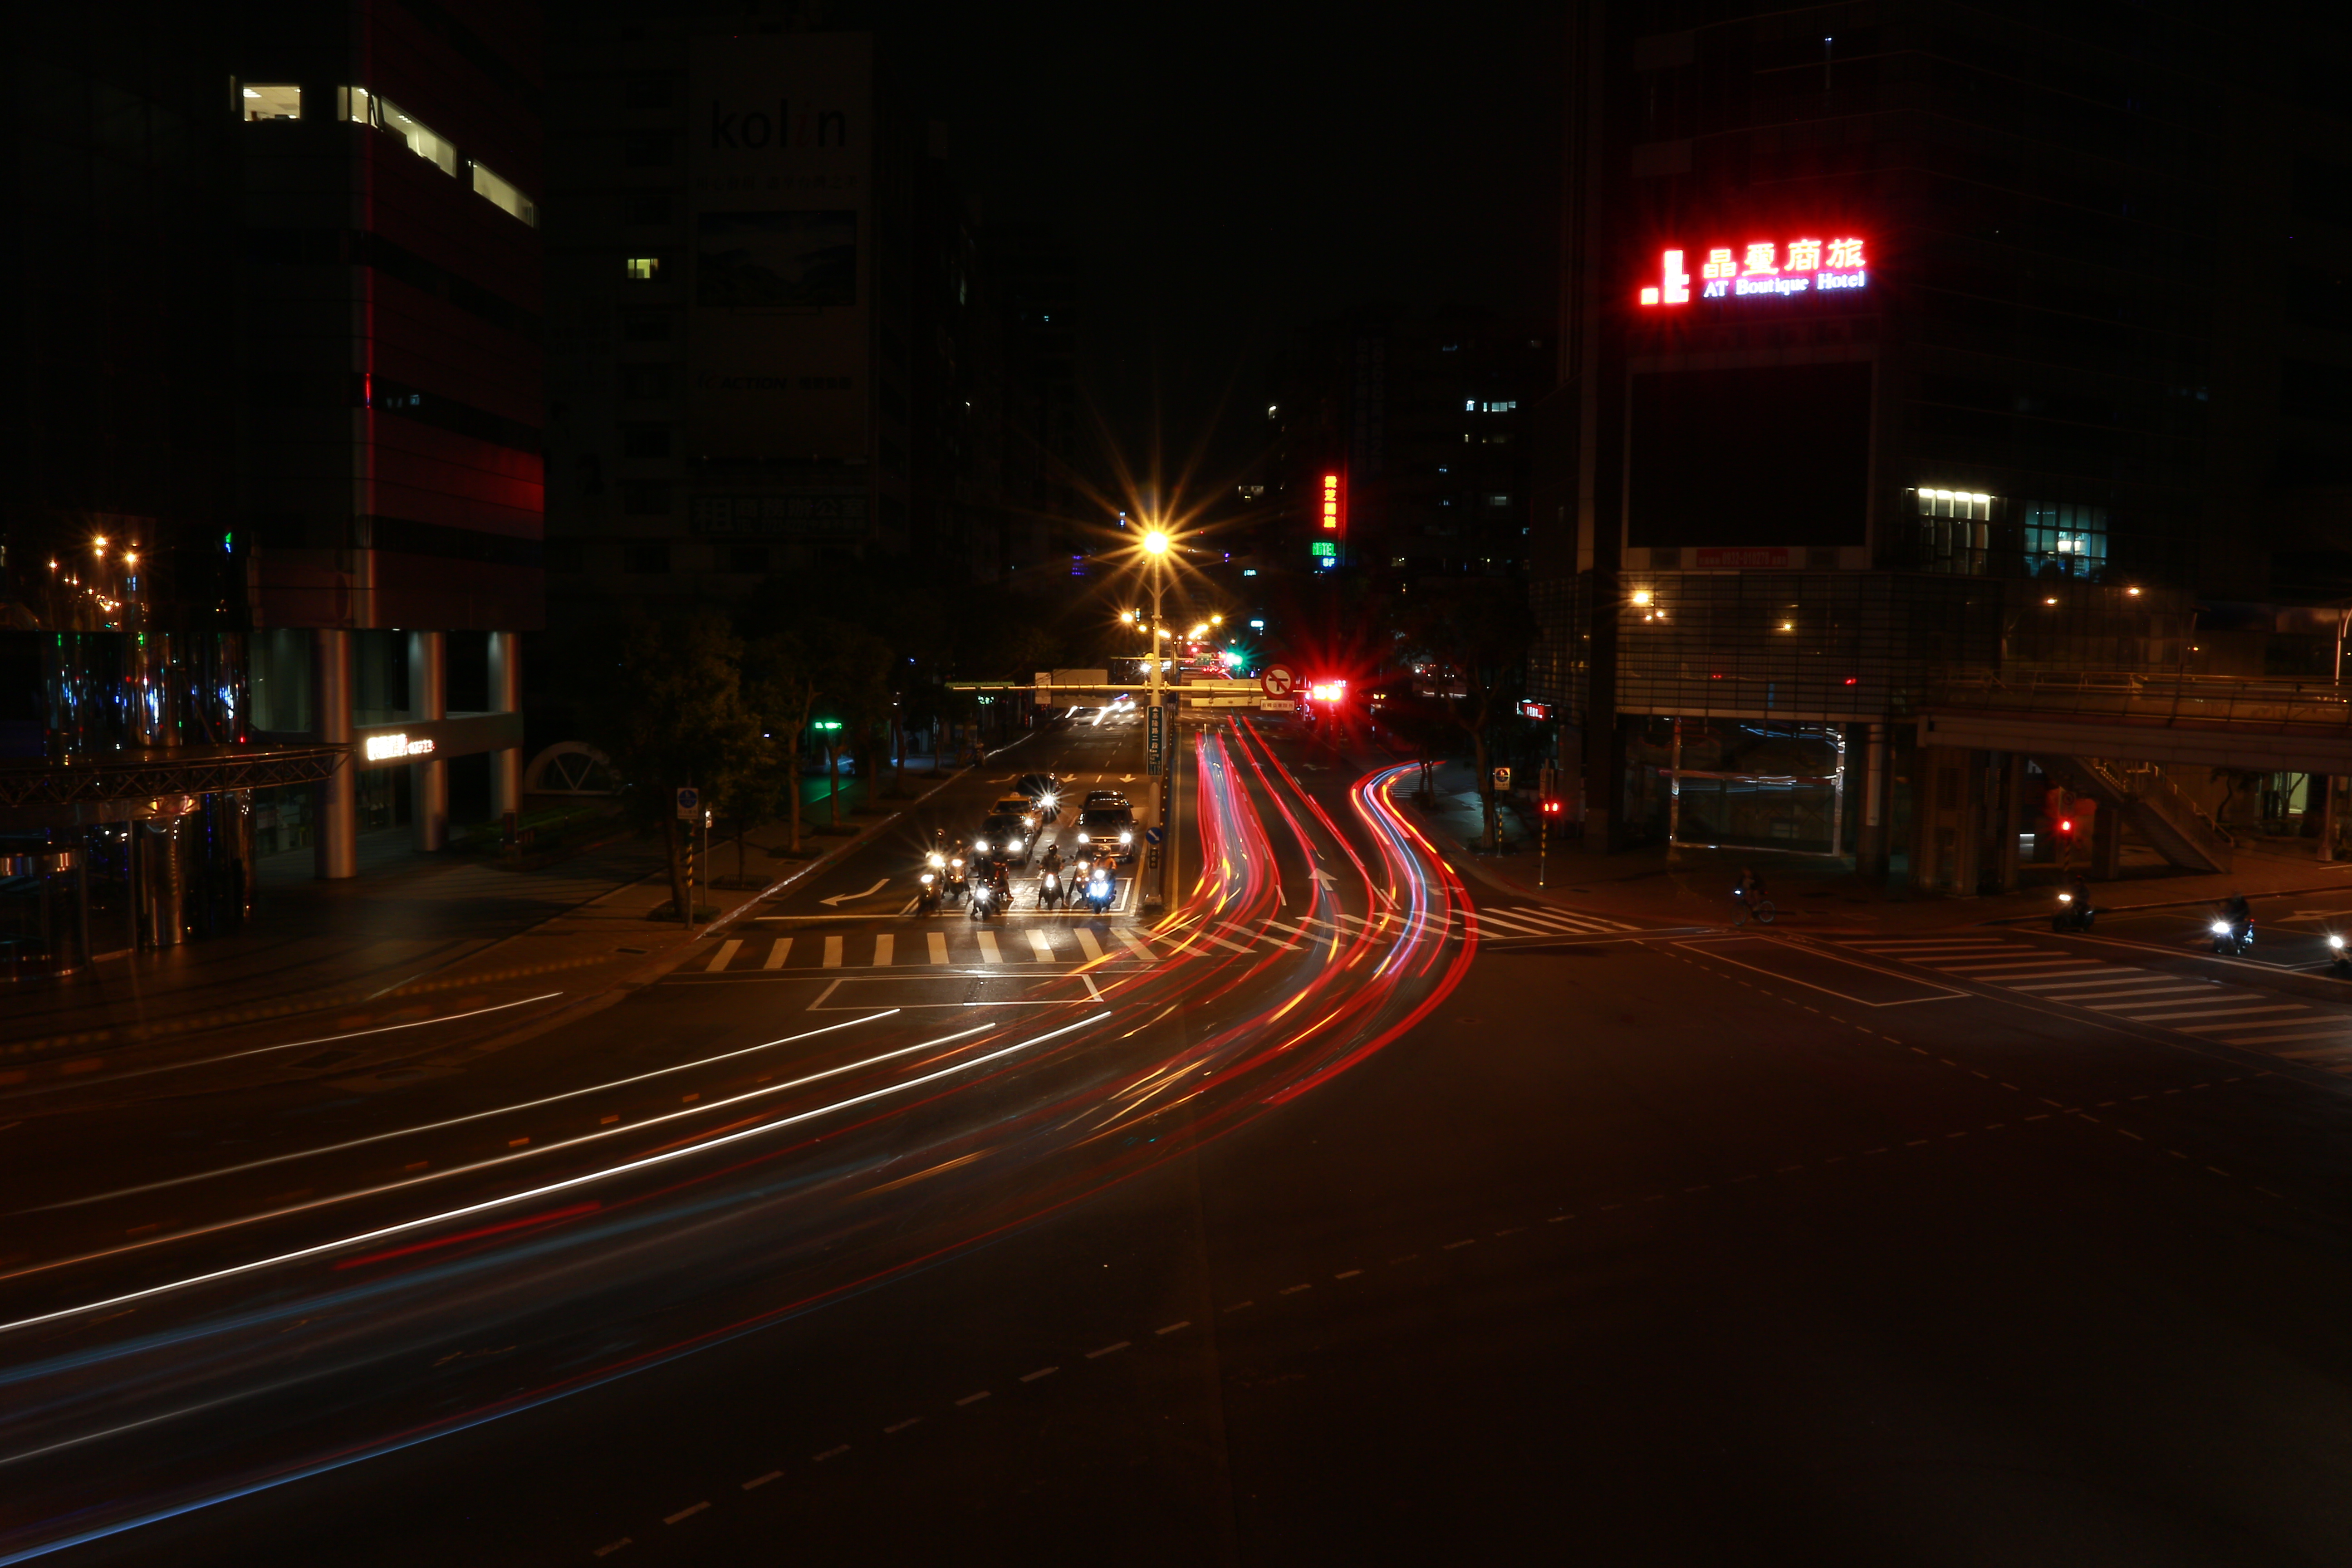
light, road, traffic, street, night, city, downtown, dark, dusk, evening, darkness, street light, lane, lighting, long exposure, lights, infrastructure, cars, light fixture, vehicles, light streaks